Beryl May Dent

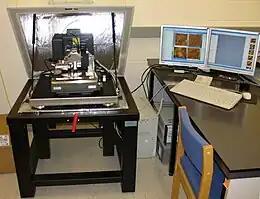
An atomic force microscope on the left with controlling computer on the right. Dent's work had direct application to the development of atomic force microscopy

Dent continued to publish papers in applied mathematics and contribute to papers on emerging computational technologies. In "" (1935), she developed a detailed reduced major axis method for line fitting that built on the work of Robert Adcock and Charles Kummell. In 1937, David Myers, then at the Engineering Laboratory at the University of Oxford, asked Douglas Hartree and Arthur Porter to calculate the space charge limitation of secondary current in a triode. The calculations relied on some initial numerical integrations that were carried out by Dent on a differential analyser. The results corresponded closely to those obtained experimentally by Myers at Oxford. Her knowledge of higher mathematics meant that she was asked to check the mathematics in papers for publication by engineers at MetropolitanVickers. For example, Cyril Frederick Gradwell, a graduate of Trinity College, Cambridge, asked her to scrutinise the algebraic part of his work in "" (1950). She would later analyse the problem of stress distribution in a thick disk based on a method devised by Philip Pollock, for Richard William Bailey, the former director of the mechanical, metallurgical, and chemical sections of the research department at MetropolitanVickers.